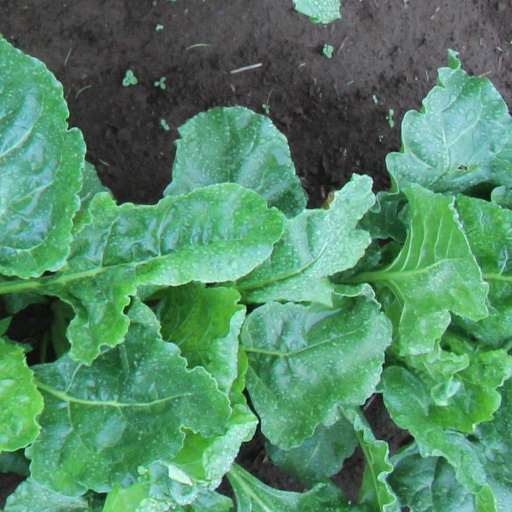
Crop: sugar beet